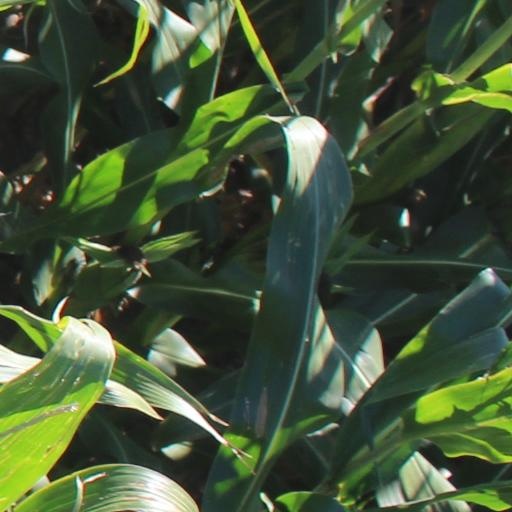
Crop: maize; corn